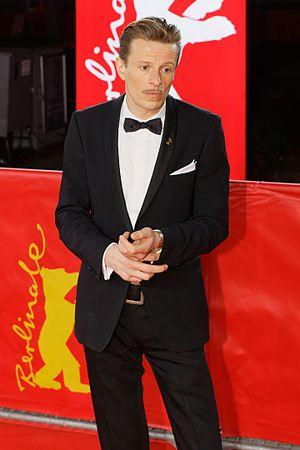
Alexander Scheer est un acteur allemand.